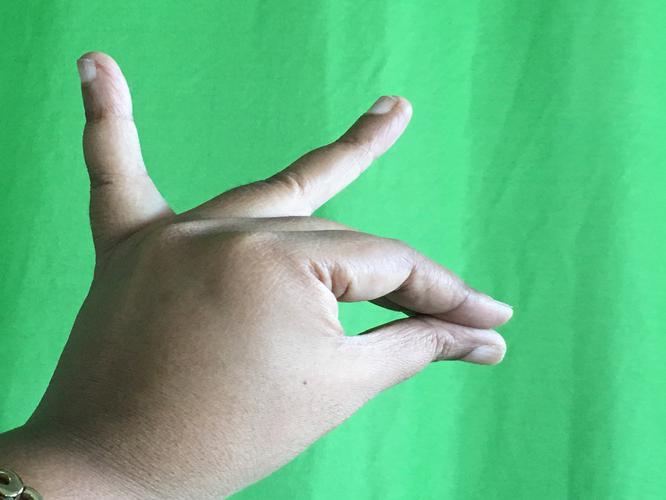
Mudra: Katakamukha_1
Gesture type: single_hand